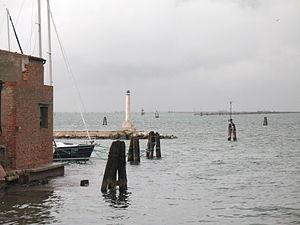
Dans le vocabulaire maritime, un duc-d’Albe consiste en des pilotis ancrés dans le fond des bassins ou des chenaux, sur lequel un navire peut s’amarrer ou s’appuyer, en bief, aux abords d’une écluse, dans les darses d’un port de mer.